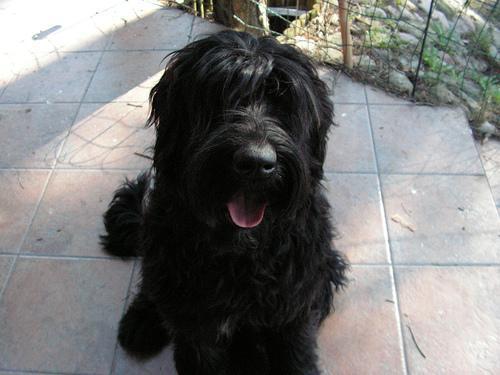
giant_schnauzer